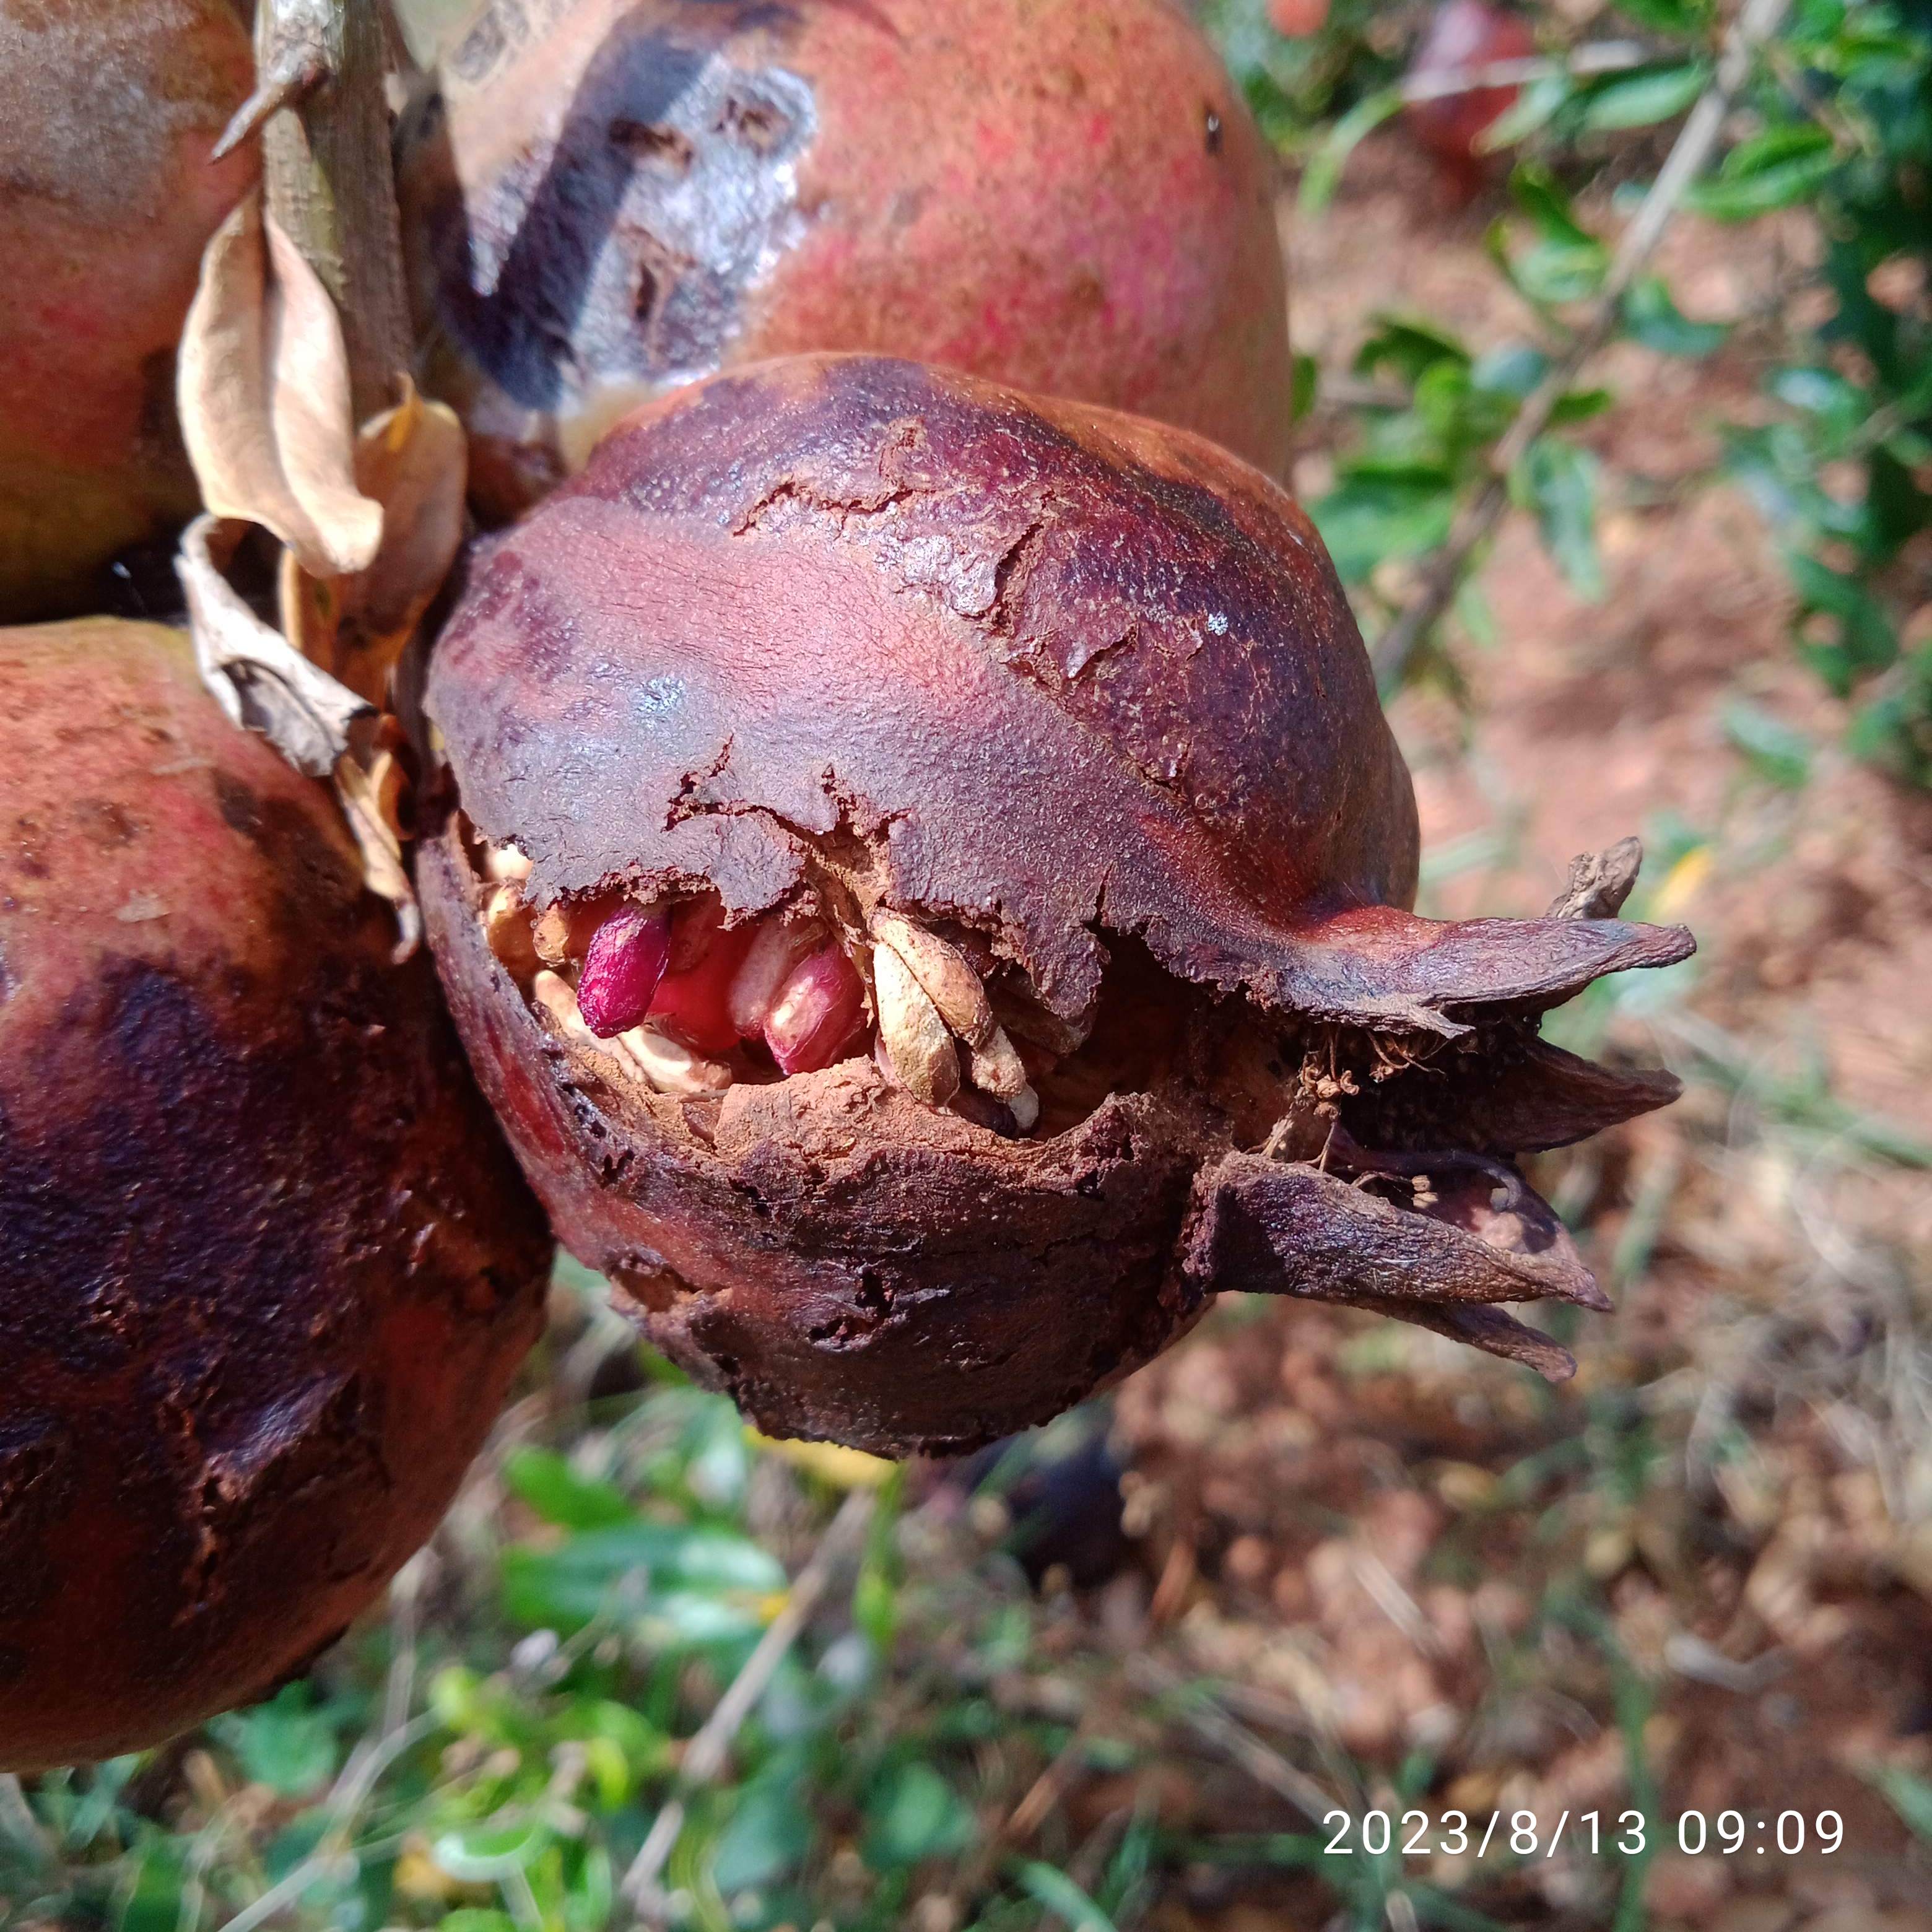
Label: Bacterial_Blight